Sample (material)

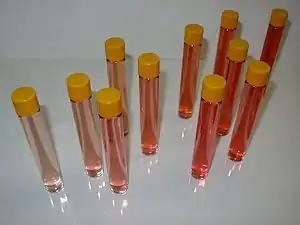
Samples of different rosé wines in glass tubes showing range of colours available

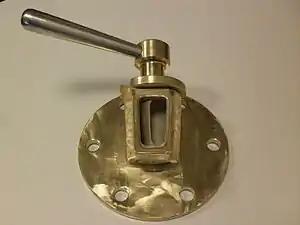
Sampling cock to take samples of crystal suspension in vacuum pans in the sugar industry

In general, a sample is a limited quantity of something which is intended to be similar to and represent a larger amount of that thing(s). The things could be countable objects such as individual items available as units for sale, or an uncountable material. Even though the word "sample" implies a smaller quantity taken from a larger amount, sometimes full biological or mineralogical specimens are called samples if they are taken for analysis, testing, or investigation like other samples. They are also considered samples in the sense that even whole specimens are "samples" of the full population of many individual organisms. The act of obtaining a sample is called "sampling" and can be performed manually by a person or by automatic process. Samples of material can be taken or provided for testing, analysis, investigation, quality control, demonstration, or trial use. Sometimes, sampling may be performed continuously.